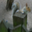
Label: squirrel